Mythology in the Low Countries

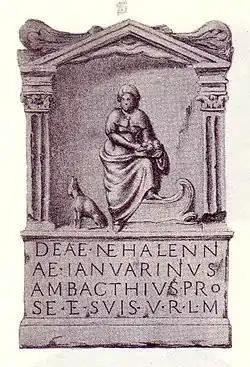
Carved stone votive for Nehalennia in Domburg, Zeeland, the Netherlands

Procopius in the 540s records a belief and/or funerary rite observed at the mouths of the Rhine involving the passage of the dead to the island of Brittia (Great Britain).